Slumber Party Massacre (2021 film)

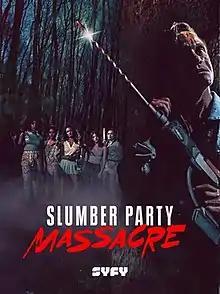
Promotional release poster

Slumber Party Massacre is a 2021 slasher film directed by Danishka Esterhazy and written by Suzanne Keilly. It is described as a "modern reimagining" of and stand-alone sequel to the original 1982 film "The Slumber Party Massacre", and the fourth film released in the overall "Massacre" franchise. It stars Hannah Gonera, Frances Sholto-Douglas, Alex McGregor, Mila Rayne, Reze-Tiana Wessels with Schelaine Bennett, Rob van Vuuren and Jennifer Steyn. It follows a girls' slumber party which becomes a bloodbath when an escaped mental patient arrives with a power drill.